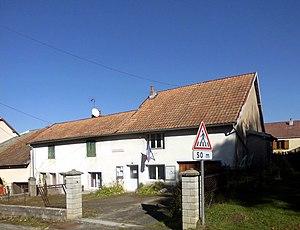
La maison commune de Lanthenans
Lanthenans est une commune française située dans le département du Doubs en région Bourgogne-Franche-Comté.